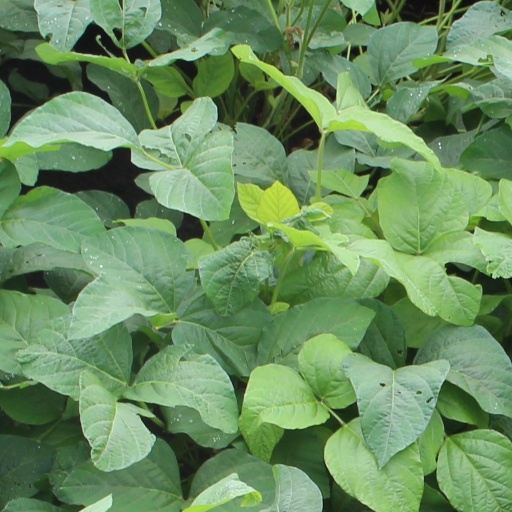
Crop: soybean